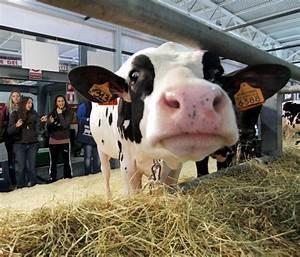
cow